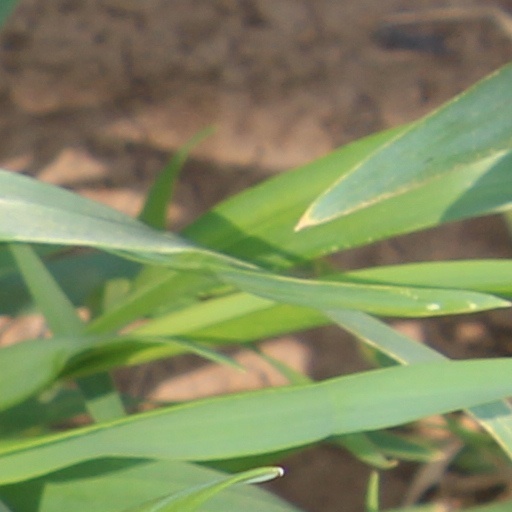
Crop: wheat